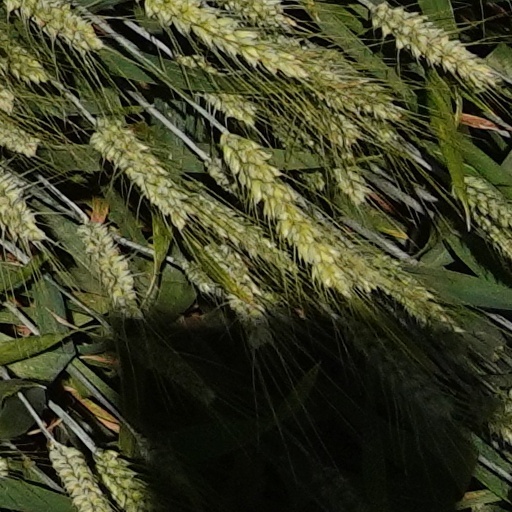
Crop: wheat